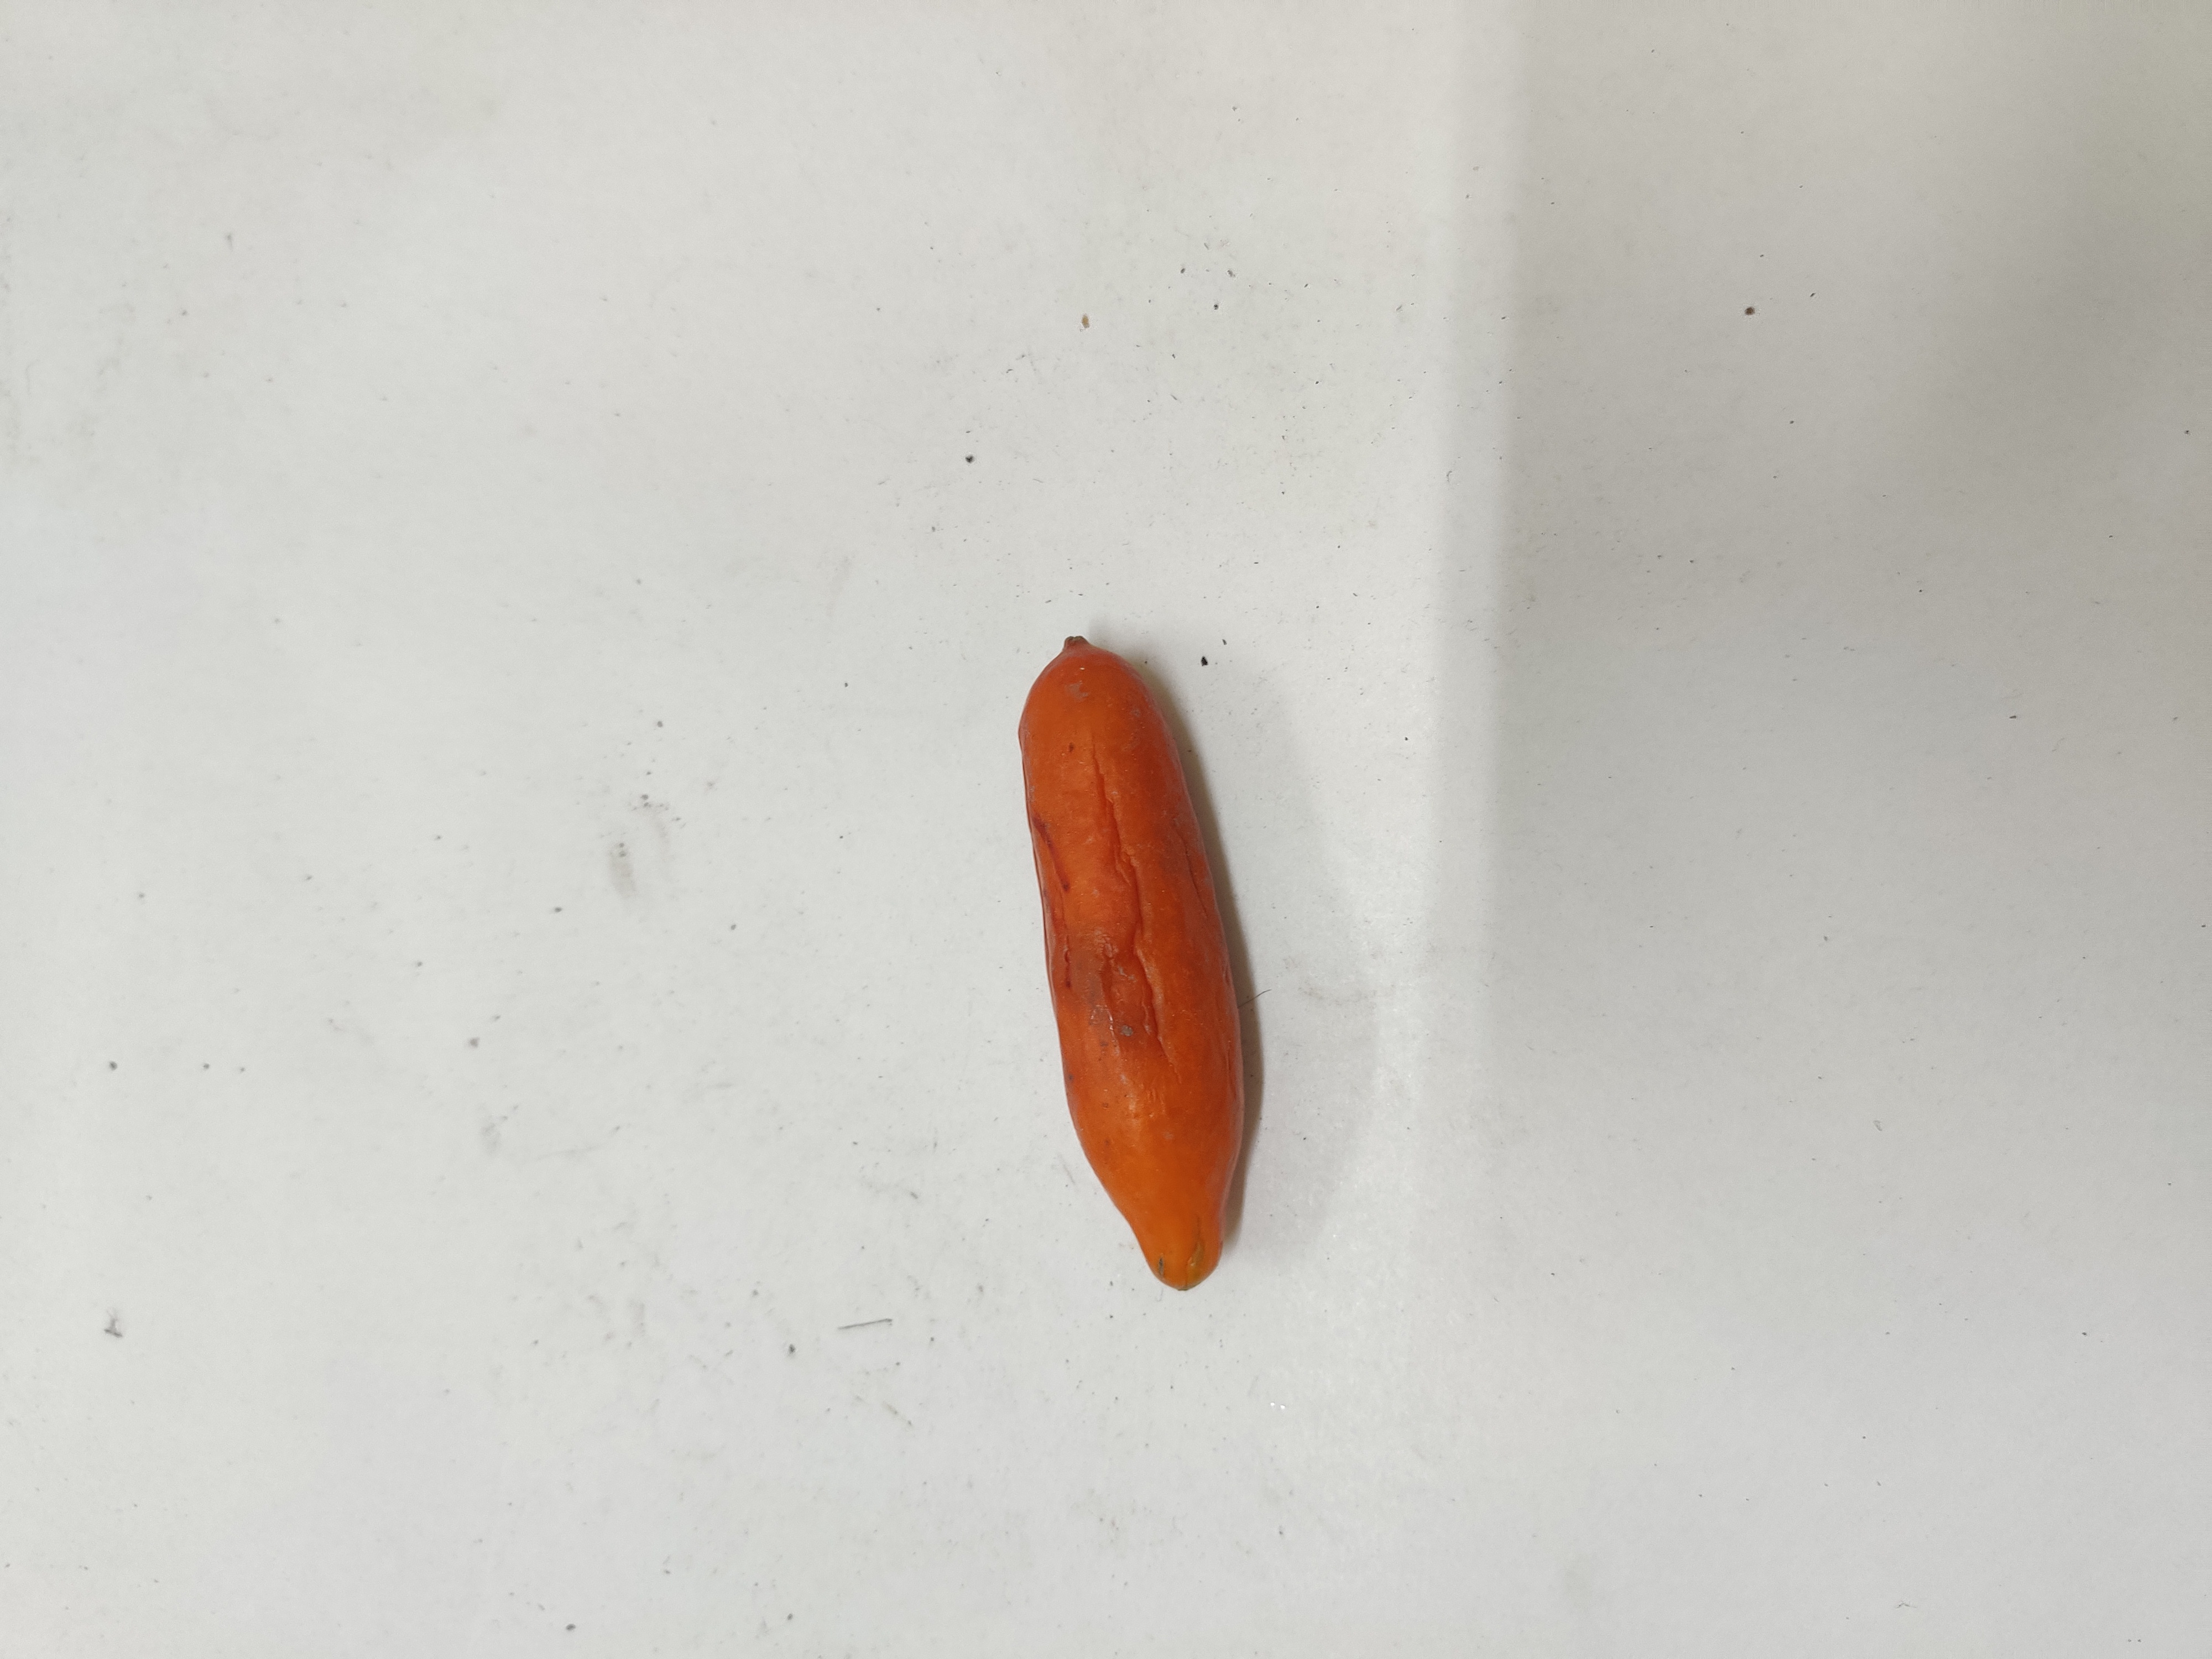
Crop: Ivy Gourd
Condition: Severely Damaged